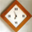
Label: clock